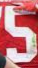
Number: 5